Eufrosyne Abrahamson

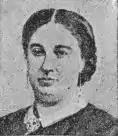
Eufrosyne Abrahamson

Eufrosyne Abrahamson (née Leman; 24 March 1836 – 7 February 1869) was a Swedish soprano.